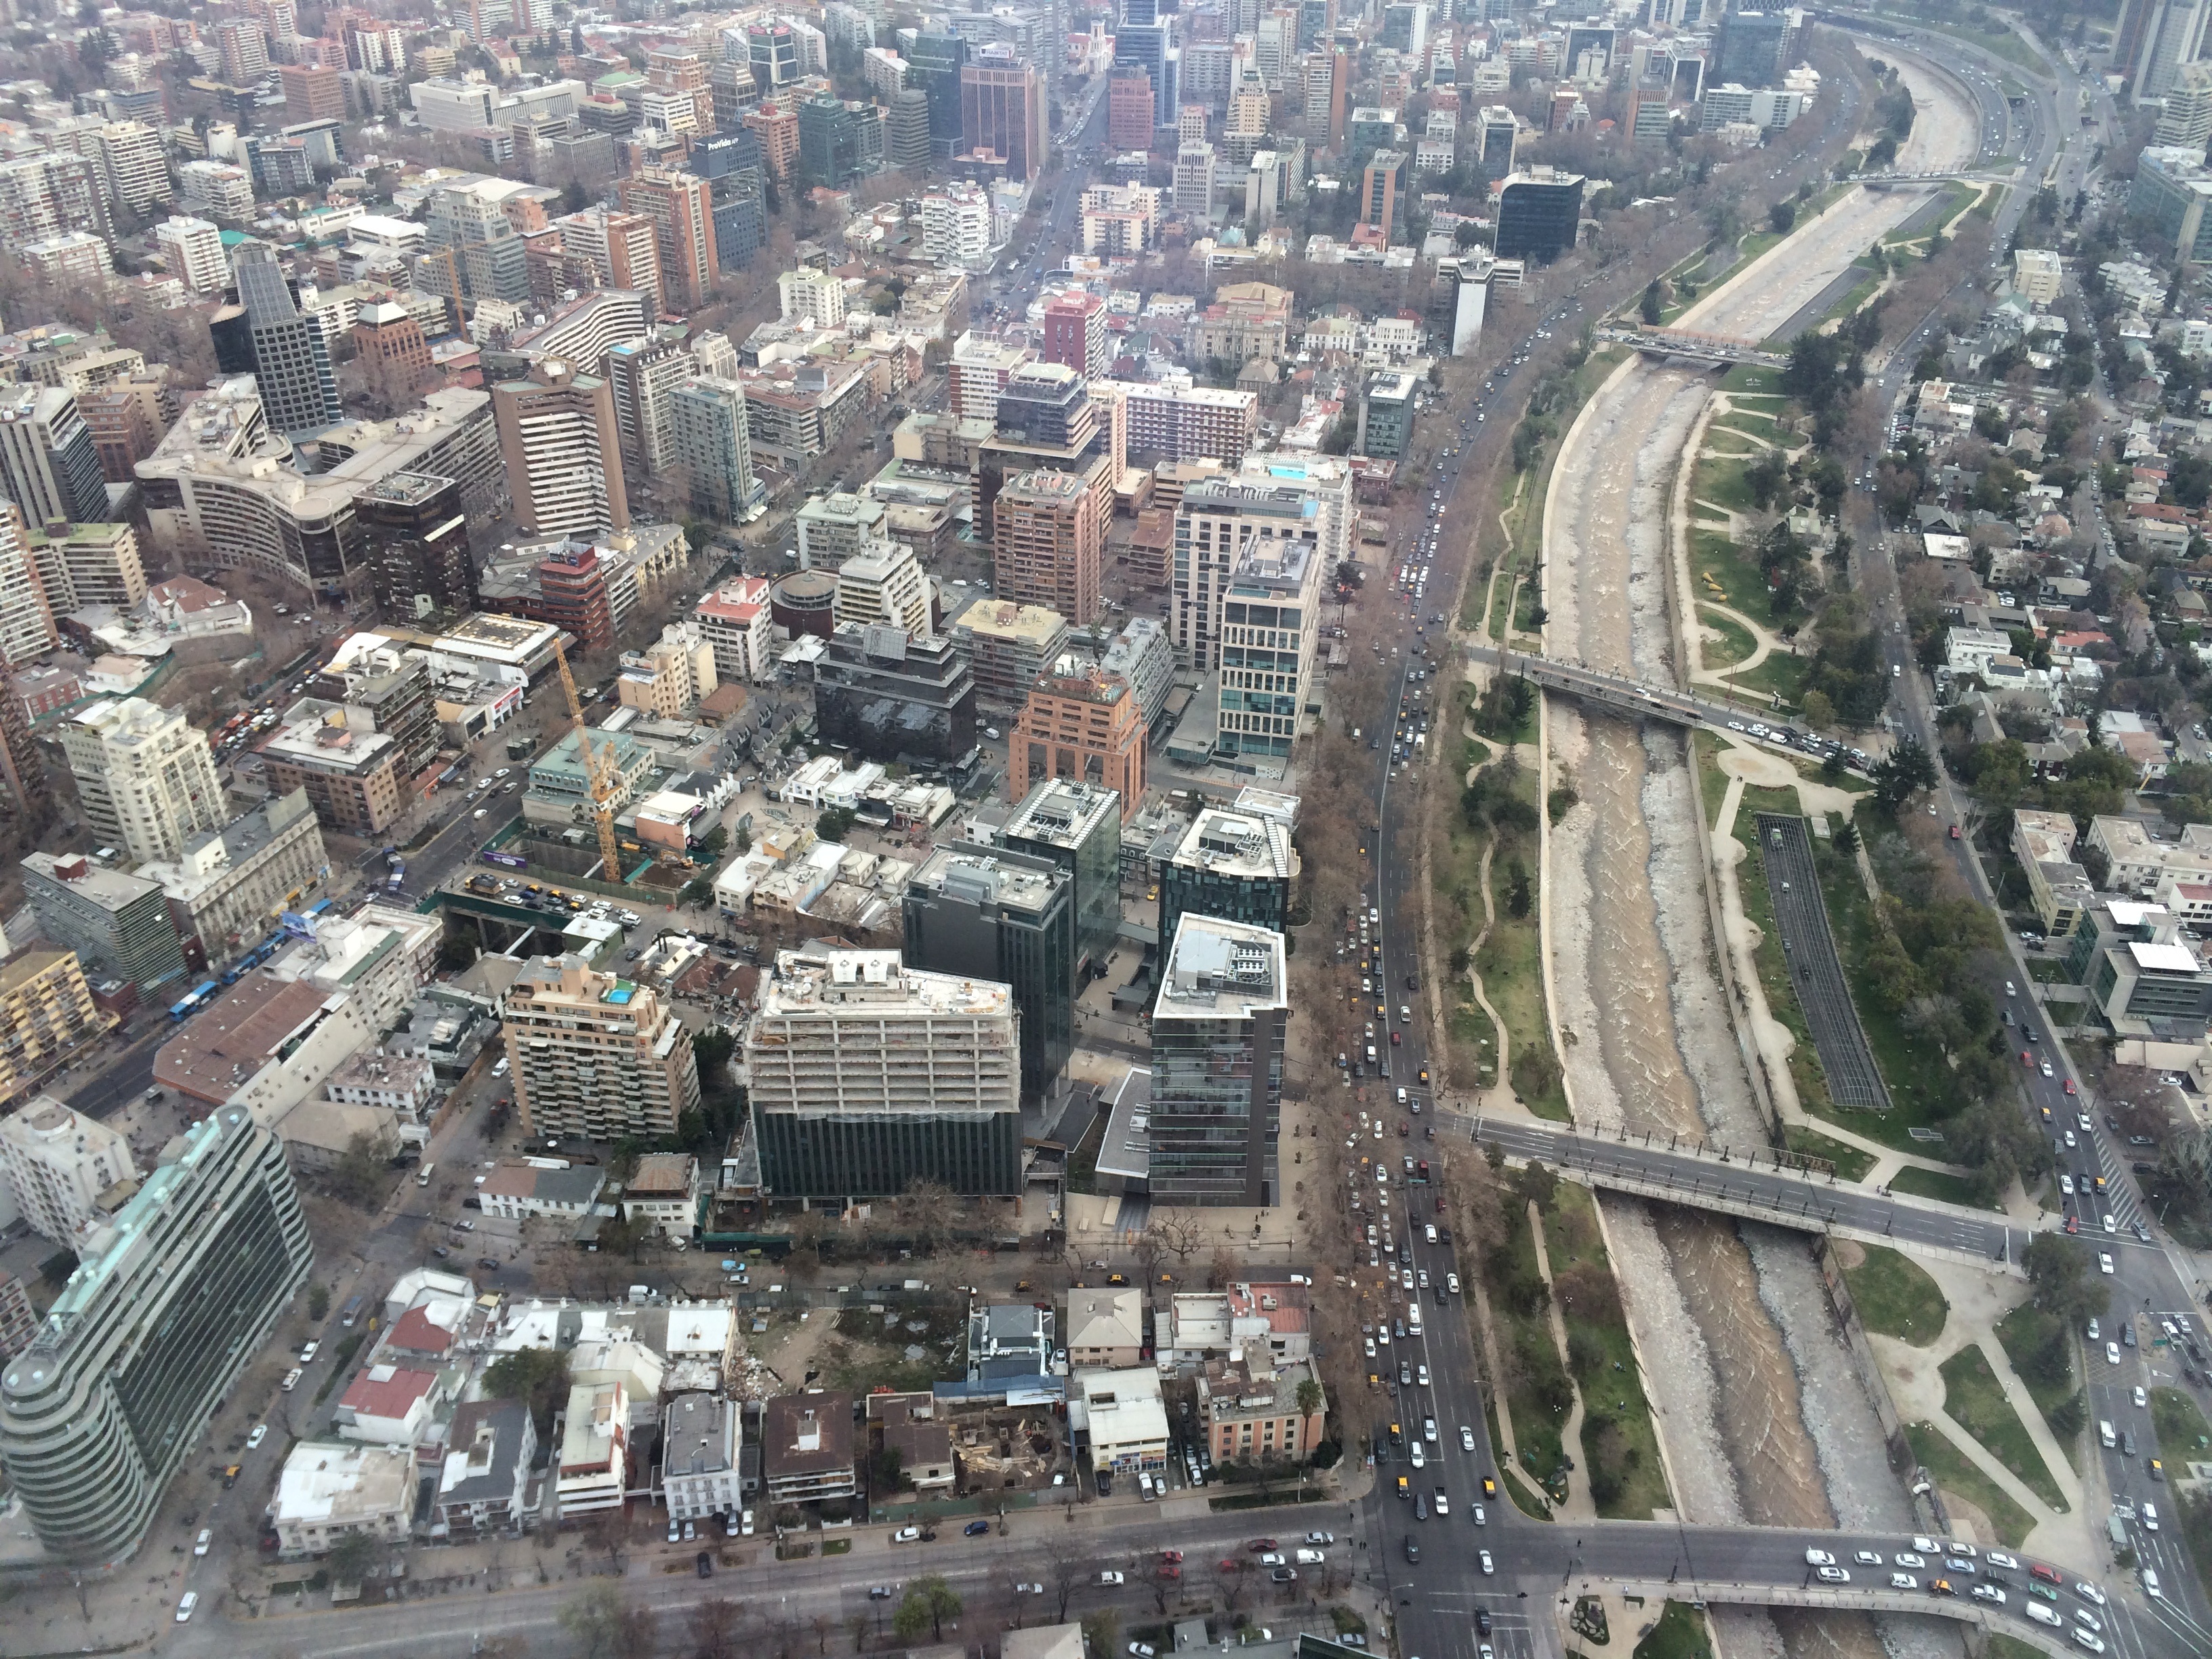
skyline, photography, town, city, skyscraper, cityscape, downtown, suburb, tower block, santiago, metropolis, neighbourhood, bird's eye view, aerial photography, urban area, residential area, human settlement, metropolitan area, costanera center